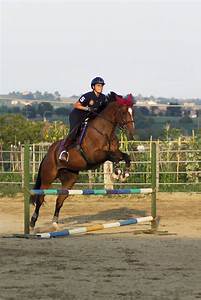
Label: cavallo